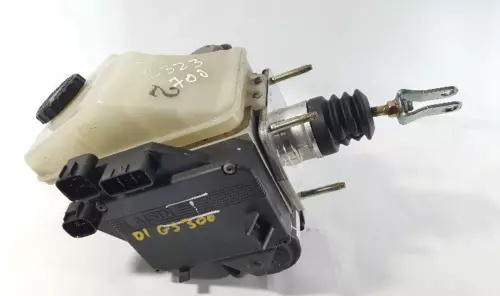
1998-2005 Lexus GS300 GS400 ABS Brake Booster Master Cylinder Pump  OEM 98-05
Tested part, working condition 30 day from arrival Returns! Call or Text (561) 231-0439 to confirm Fitment Call line is open 9 AM-9PM ‬ We respond to text 24/7
Category: Vehicles & Parts > Vehicle Parts & Accessories > Motor Vehicle Parts > Motor Vehicle Braking > Anti-Lock Braking System (ABS) Parts